Sagittarius (constellation)

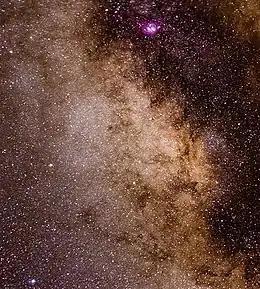
Large Sagittarius Star Cloud with Lagoon Nebula at top

The Milky Way is at its densest near Sagittarius, as this is where the Galactic Center lies. As a result, Sagittarius contains many star clusters and nebulae.